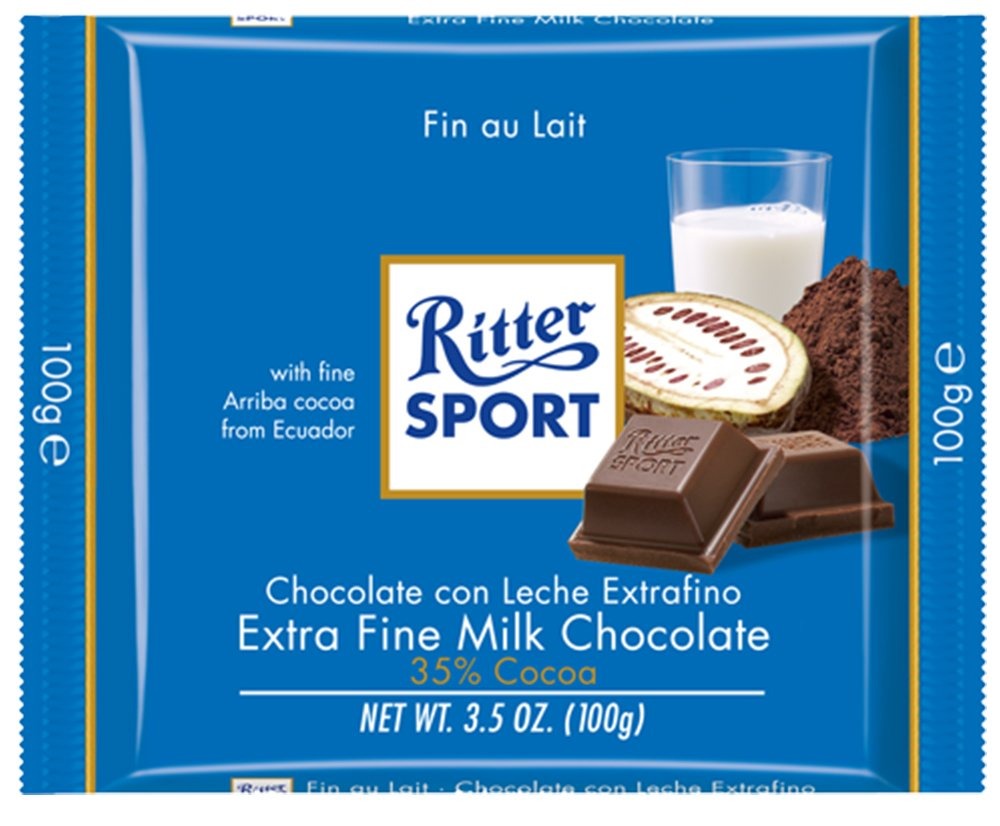
Item Name: Ritter Sport chocolate Bar Milk Extra fine, 3.5 oz
Bullet Point 1: Made of good quality ingredient
Bullet Point 2: RITTER SPORT Extra Fine Milk Chocolate a true classic
Bullet Point 3: Our Extra Fine Milk Chocolate’s classic taste results from the rich tones of West African cocoa, which smoothly combine with the mildly accentuated taste of fine Madagascar cocoa and strong, fruity cocoa beans from Papua New Guinea.
Bullet Point 4: A generous portion of fresh German milk perfects this delicious chocolate mass.
Bullet Point 5: Each piece of chocolate not only includes 30% cocoa, but the taste of fresh milk and the enjoyment of chocolate slowly melting in your mouth.
Bullet Point 6: Contains 30% cocoa, Fine quality European chocolate made with natural ingredients
Value: 3.5
Unit: Ounce

Price: 9.99